Michael Olowokandi

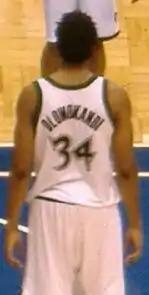
Olowokandi with the Timberwolves in 2005

Due to financial issues with the L.A. Clippers, Olowokandi signed with the Minnesota Timberwolves on a three-year, $16.2 million contract. Olowokandi had been considered the fourth most valuable free agent that offseason but received little interest from NBA teams and accepted the only solid deal he was offered. Olowokandi was enticed by Timberwolves general manager and former player Kevin McHale, who trained one-on-one together before the season started. Olowokandi again experienced pain and swelling in his left knee so had a second procedure before the start of the regular season that resulted in him missing all of training camp and attending only three team practices. He appeared sporadically in games for the Timberwolves during November and December due to tendinitis in his right knee. Olowokandi underwent surgery on 12 December 2003, and was ruled out indefinitely.